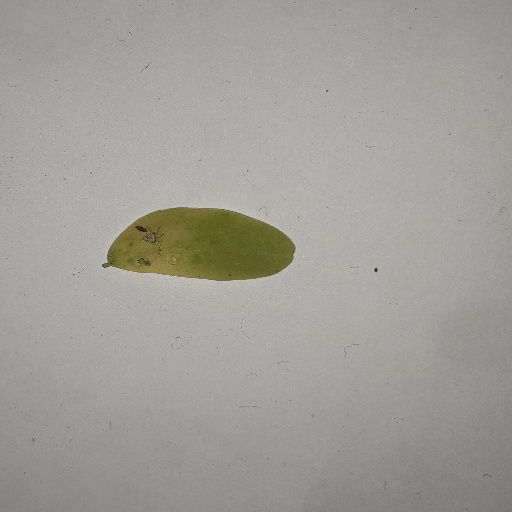
Species: Sojina
Leaf condition: Yellow Leaf